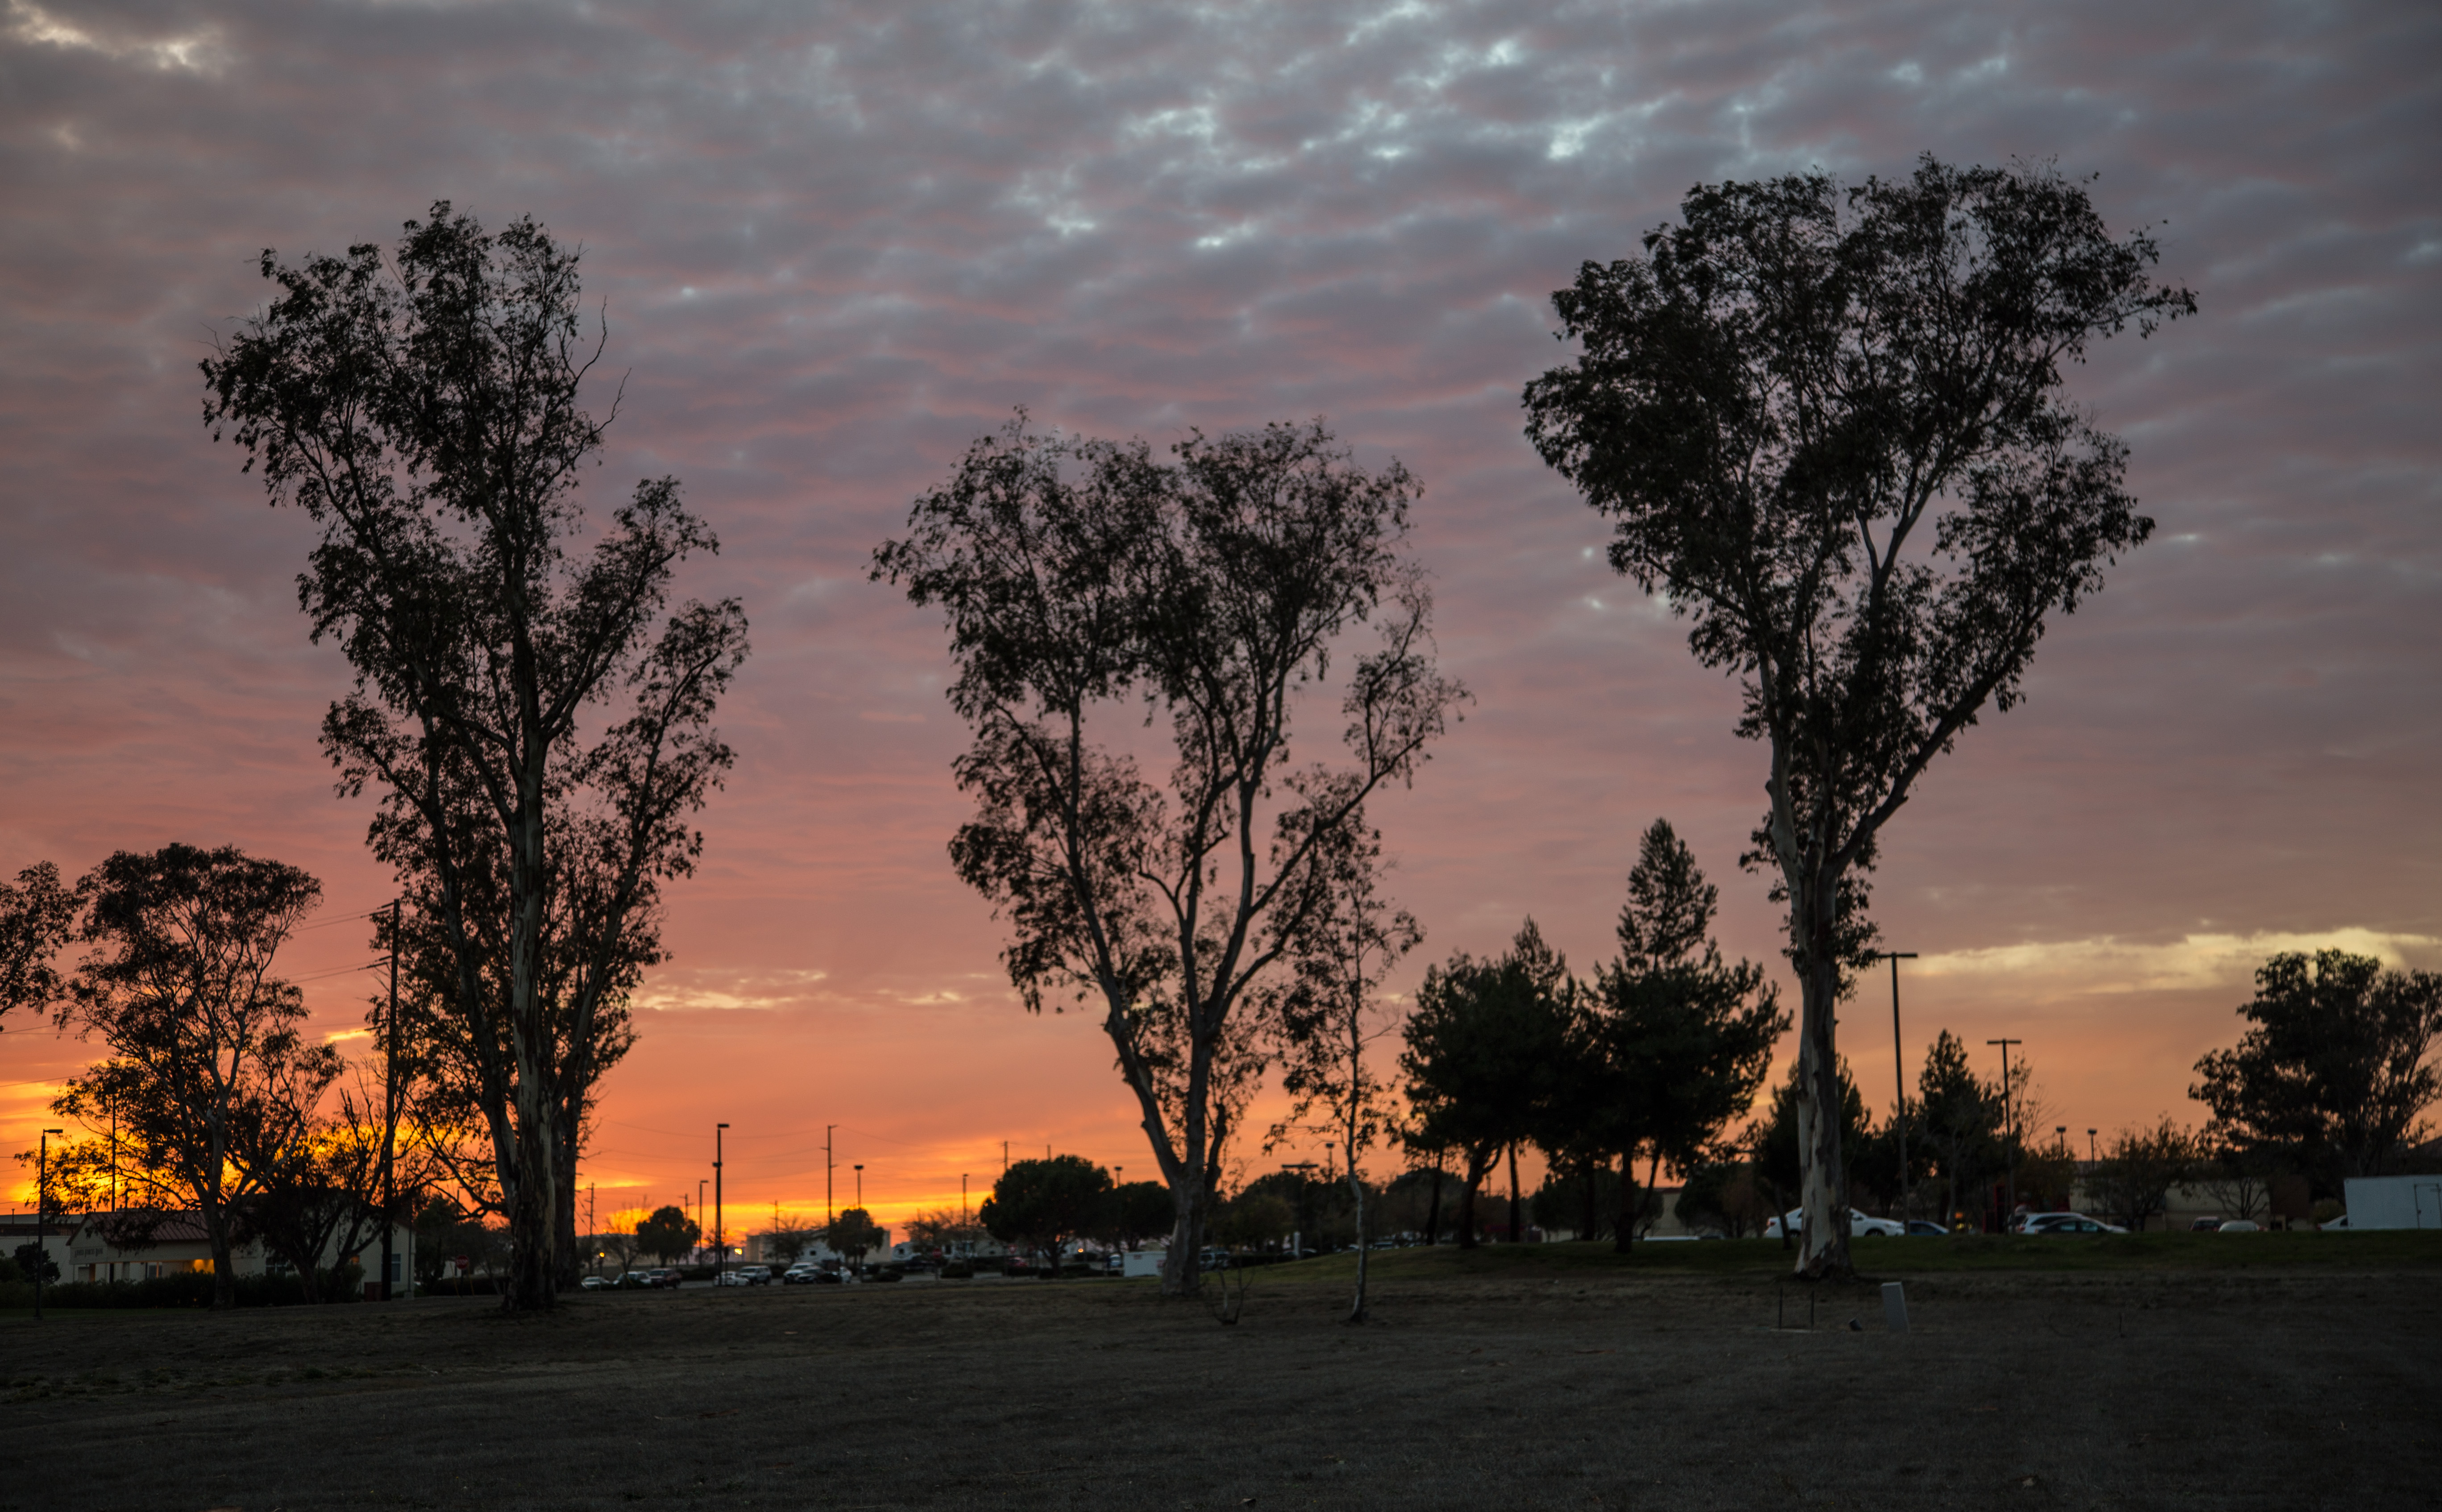
tree, nature, horizon, cloud, plant, sky, sunrise, sunset, sunlight, morning, dawn, dusk, evening, savanna, cool image, atmospheric phenomenon, woody plant, arecales